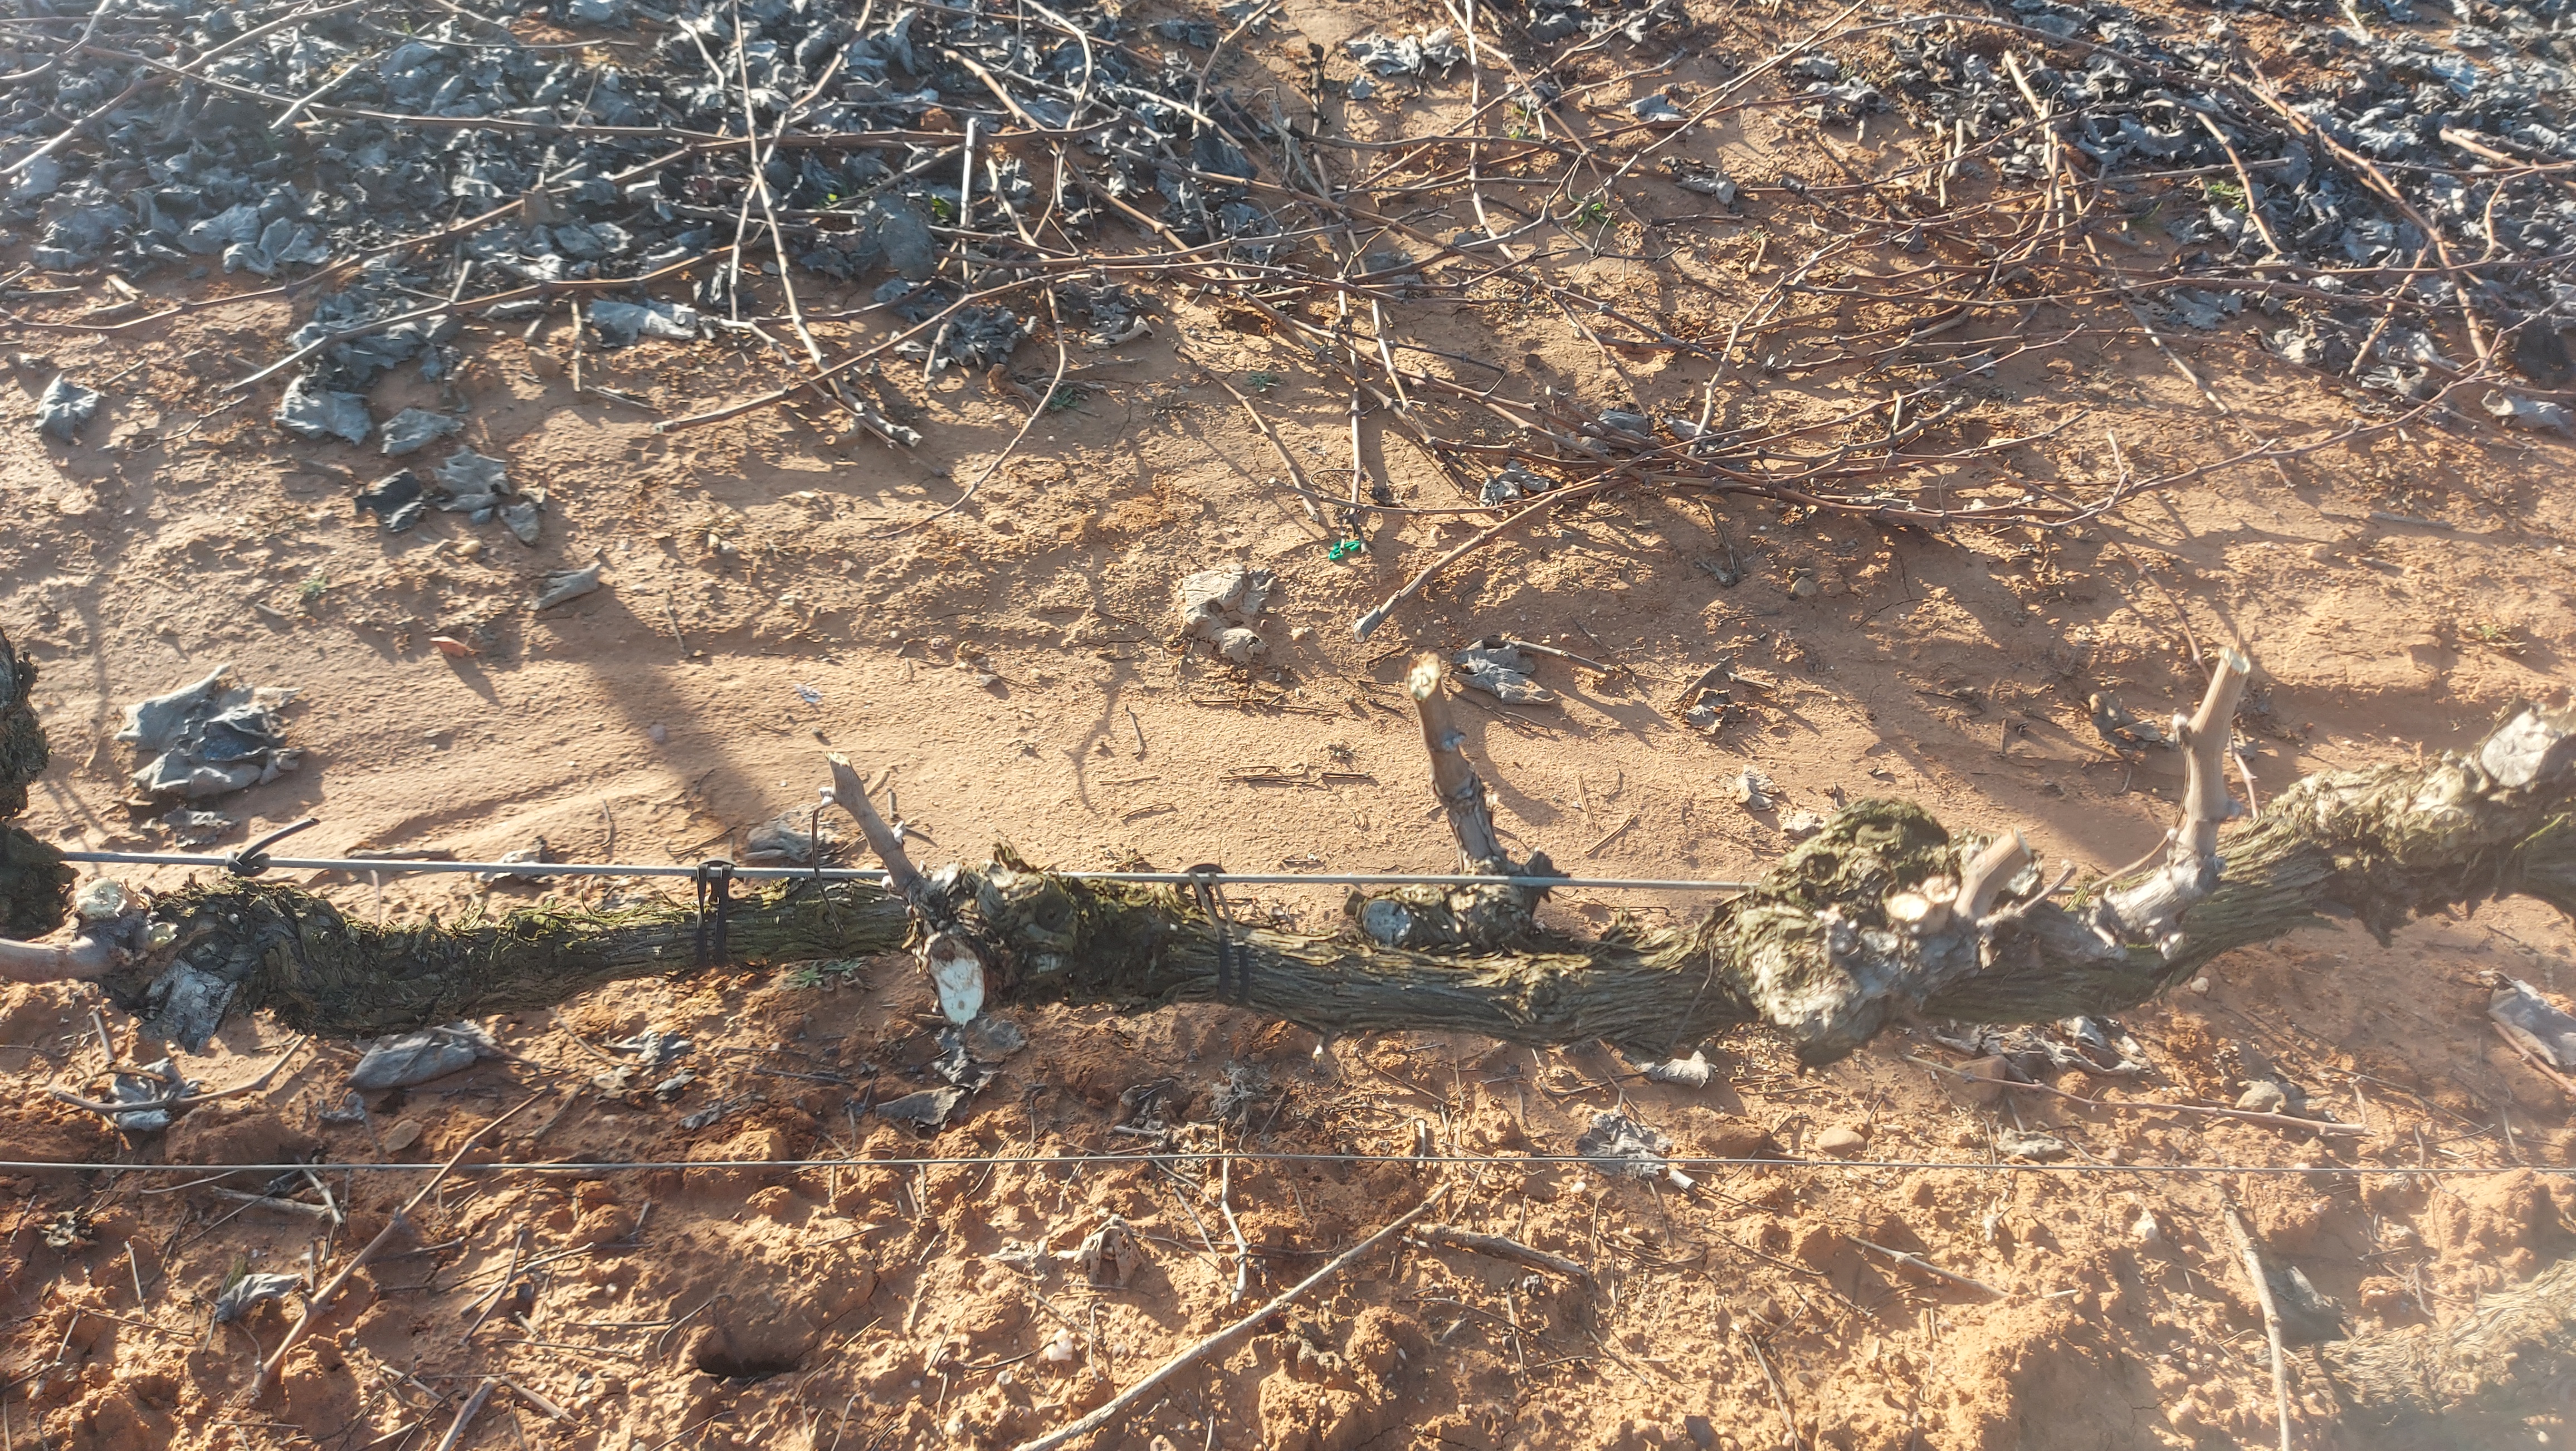
Unpruned shoots: 0
Pruned shoots: 4
Trunks: 2